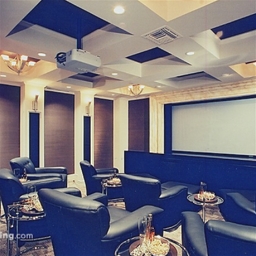
Room type: livingroom